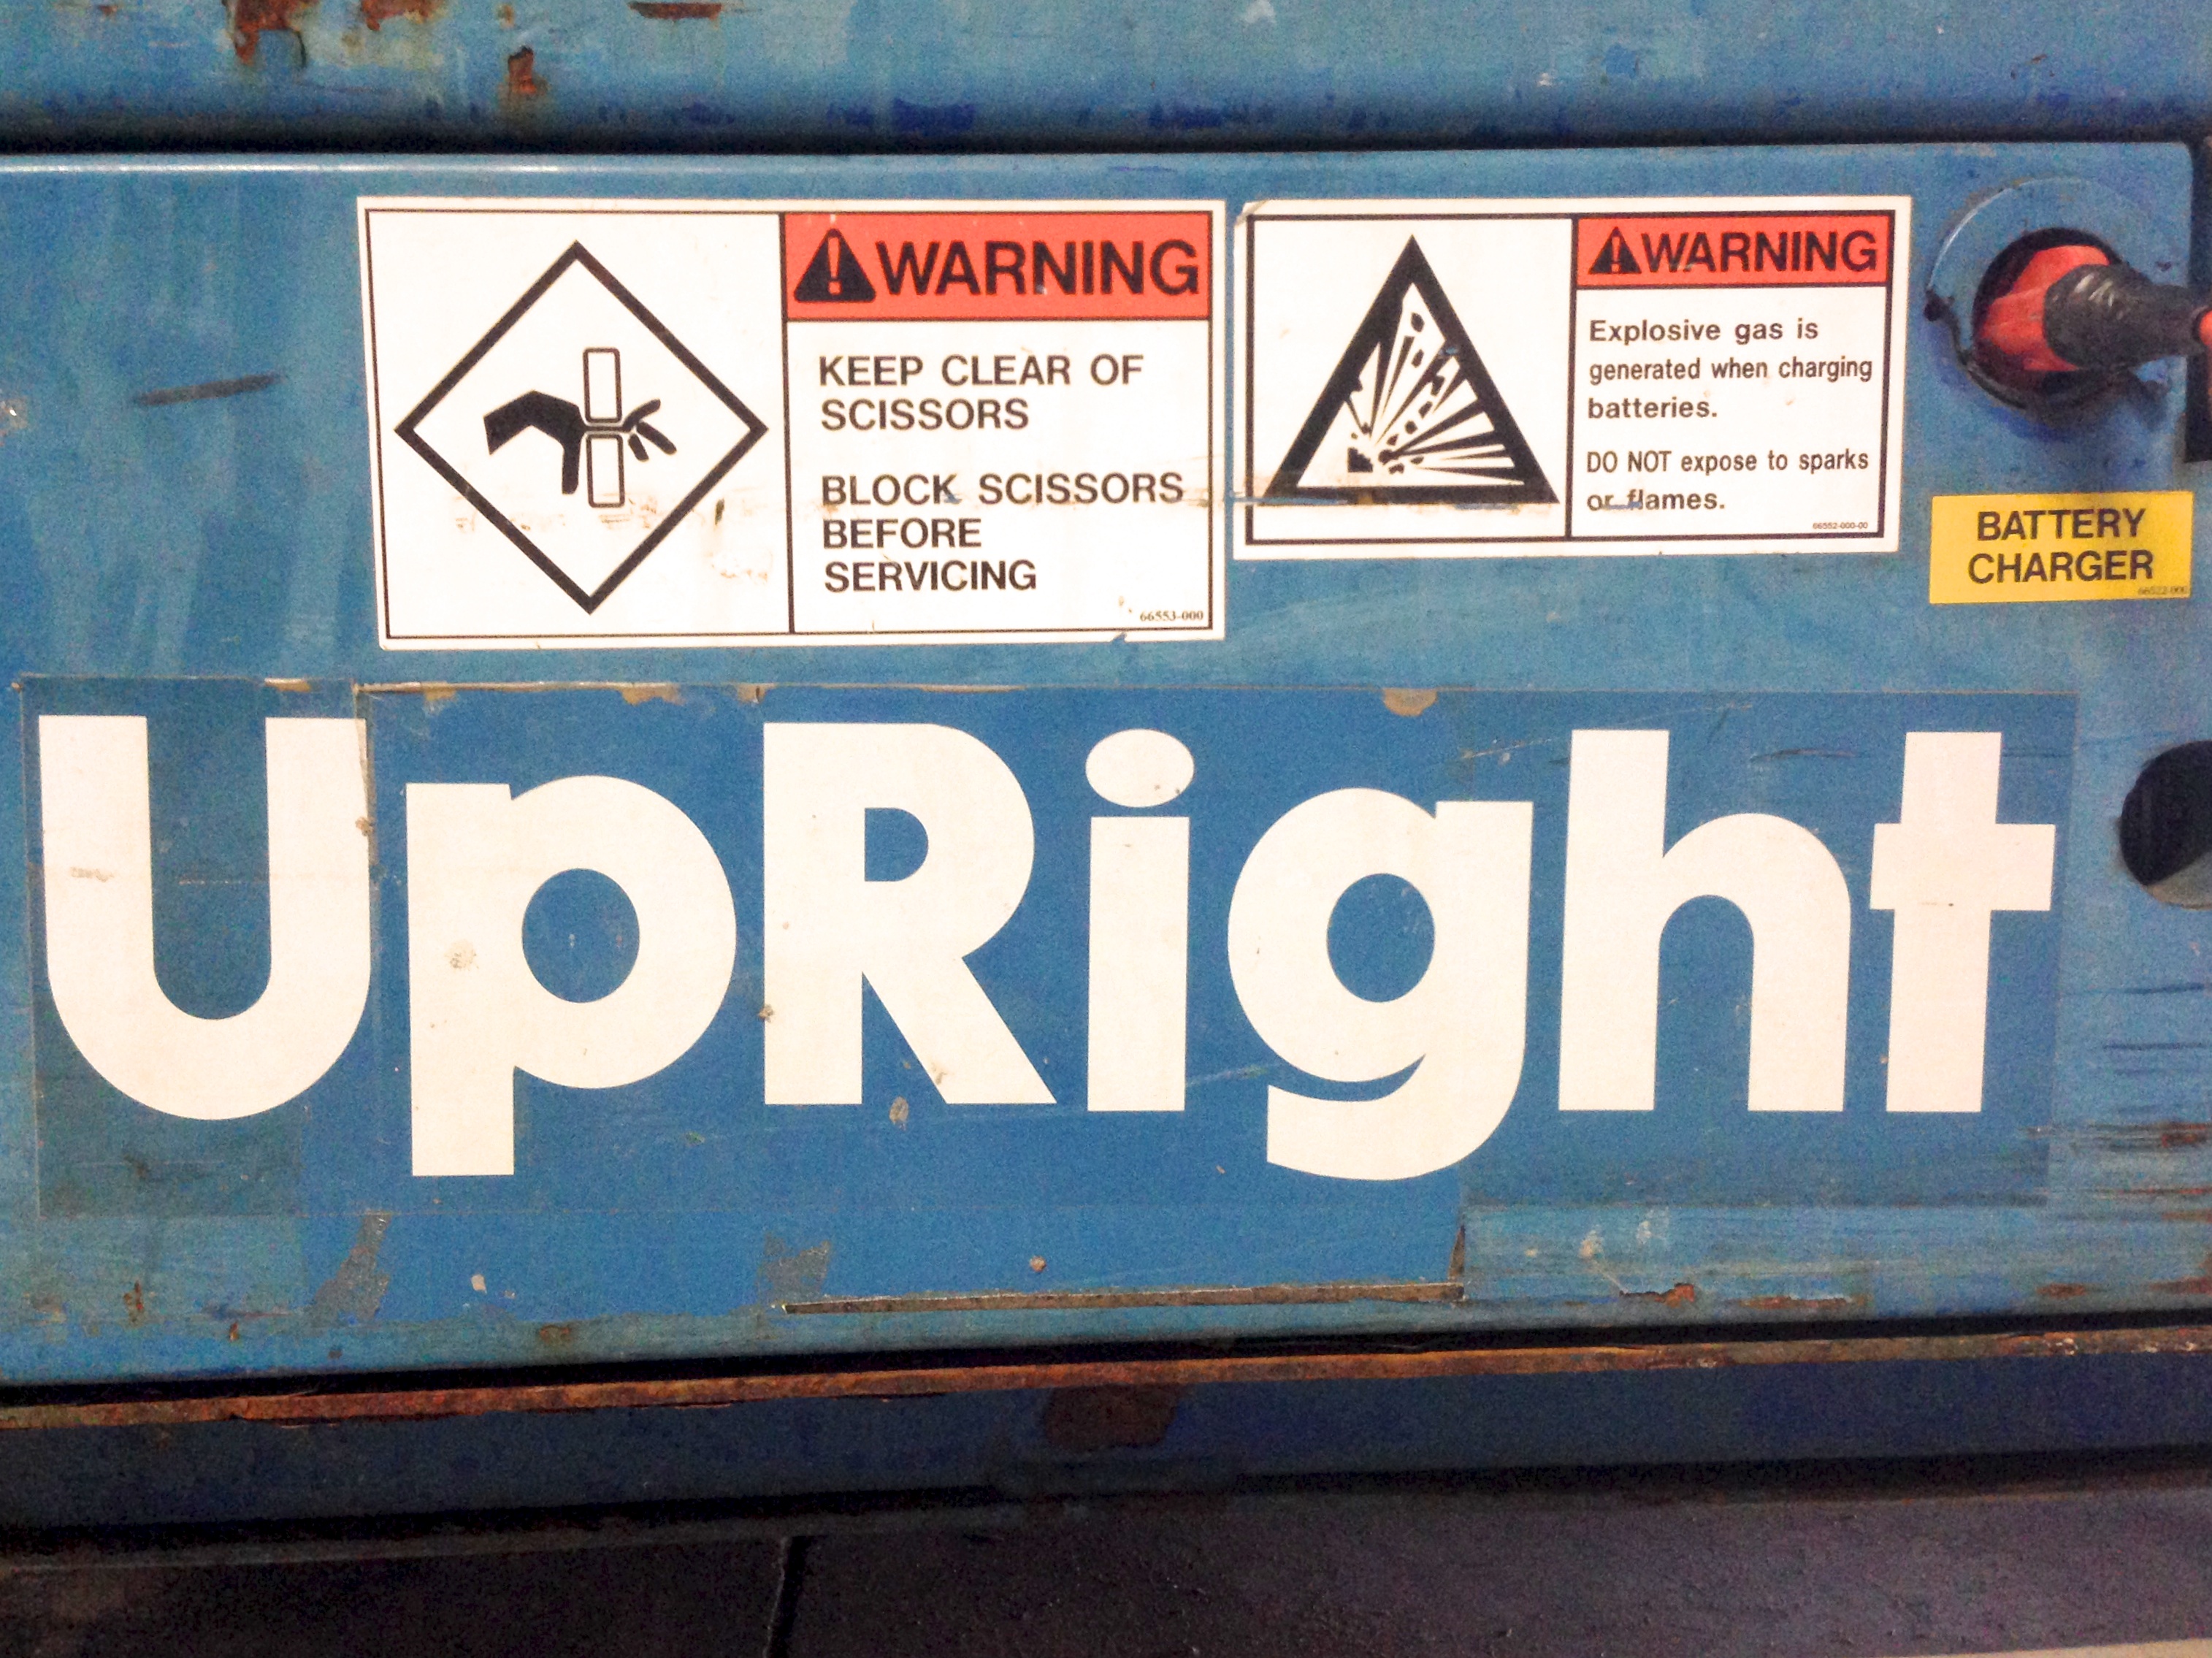
advertising, sign, street sign, automotive exterior, vehicle registration plate